Komi Station (Aichi)

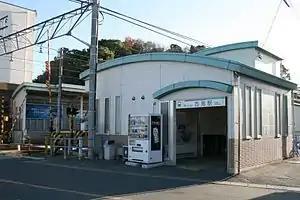
Komi Station in December 2009

Komi Station is served by the Meitetsu Tokoname Line, and is located 17.3 kilometers from the starting point of the line at .